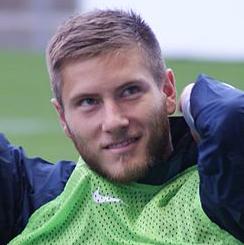
Age: 19